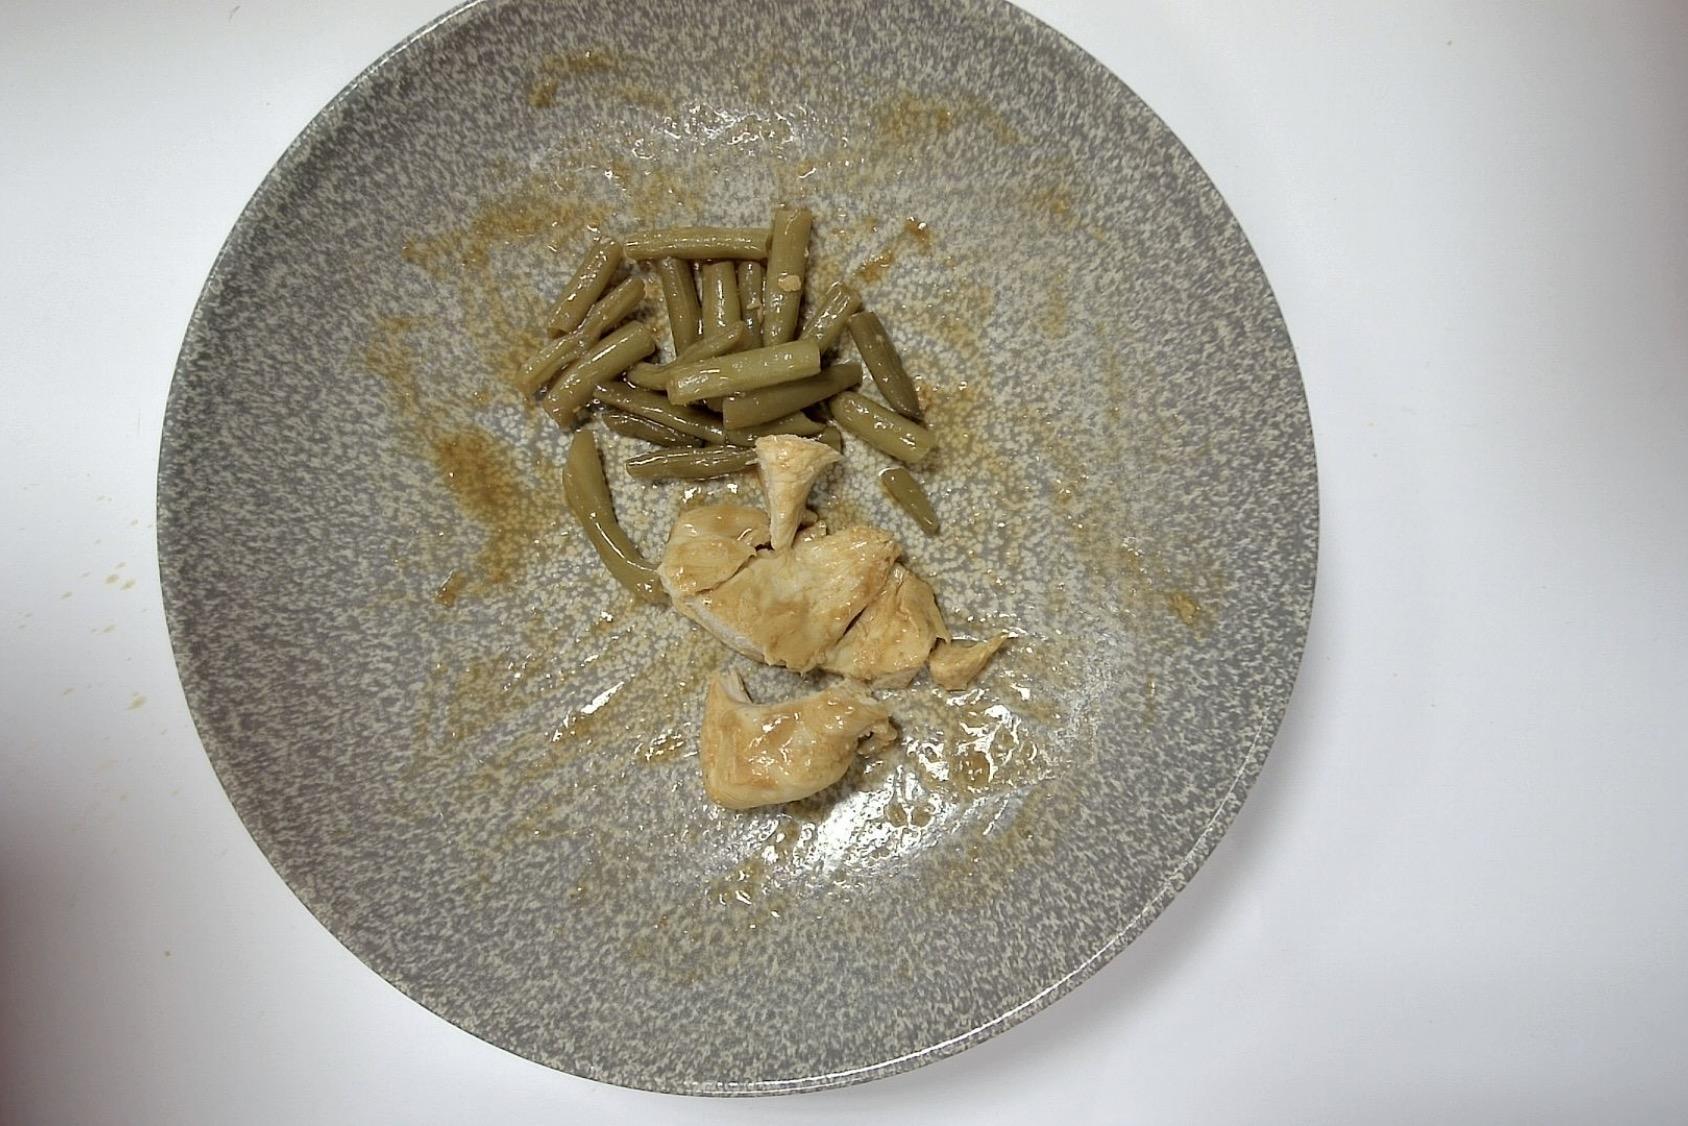
Gericht: Hähnchen mit Grüne Bohnen , Kartoffelpüree und Bratenjus
Portionsgröße: Normale Portion
Zutaten: Kartoffelpüree , Grüne Bohnen , Bratenjus, Hähnchen
Gewicht vorher: 341 g
Kalorien vorher: 326,76 kcal
Gewicht nachher: 271 g
Kalorien nachher: 259,683 kcal